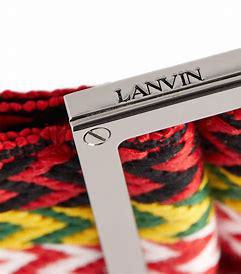
Brand: Lanvin
Model: Curb